The Time (Dirty Bit)

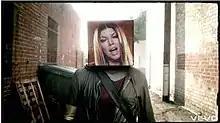
A cubic projection of Fergie materializing in place of will.i.am's head in the music video for "The Time (Dirty Bit)".

The music video for "The Time (Dirty Bit)" was released on October 11, 2010, and was directed by Rich Lee, who earlier directed the video for "Imma Be"/"Rock That Body", Pasha Shapiro, and Ernst Weber. It opens with a zoom-in to a city street where, as will.i.am sings the beginning, his head voxelizes and transforms into a television screen where Fergie is projected during her solo. The video then cuts to sweaty dancers at an underground nightclub, who, along with the Peas, also variously become voxelized throughout the song. The avatars seen on the cover of the new album "The Beginning" appear as posters, and the BlackBerry PlayBook also appears as pre-release product placement, seen animating them in an augmented reality application and making special effects. The animated versions of the band members are in this order: will.i.am, Fergie, apl.de.ap, and Taboo. As of August 2020, the video has received over 485 million views on YouTube.